History of the Jews in New York City

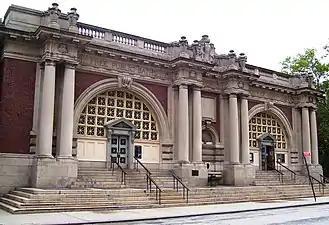
Asser Levy Recreation Center on East 23rd Street and Asser Levy Place, Manhattan, New York City, was built as a free public bath in 1904–1906. The baths were intended to help relieve the unsanitary conditions in the slums. It is named after Asser Levy, a prominent Jewish citizen of the Dutch colony of New Amsterdam, which preceded the English city of New York.

The first recorded Jewish settler in New York was Jacob Barsimson, who arrived in August 1654 on a passport from the Dutch West India Company. A month later, a group of Jews came to New York, then the colony New Amsterdam, as refugees from Recife, Brazil. Portugal had just re-conquered Dutch Brazil (what is now known of the Brazilian State of Pernambuco) from the Netherlands, and the Sephardi Jews there promptly fled. Most went to Amsterdam, but 23 headed for New Amsterdam instead. Governor Peter Stuyvesant was at first unwilling to accept them but succumbed to pressure from the Dutch West India Company—itself pressed by Jewish stockholders—to let them remain. Nevertheless, he imposed numerous restrictions and taxes on his Jewish subjects. Eventually, many of these Jews left.